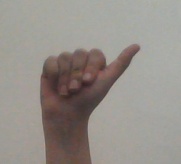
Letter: dhad